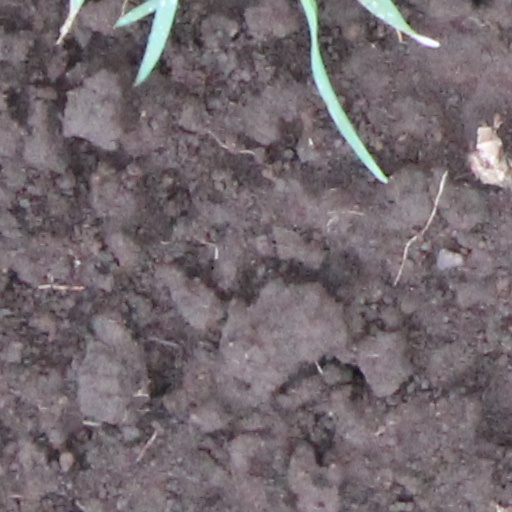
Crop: wheat